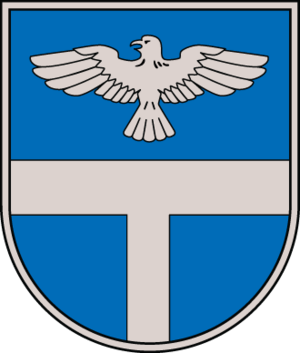
Līvāni est un novads de Lettonie, situé dans la région de Latgale. En 2009, sa population est de 14 292 habitants.